New Generation Rollingstock

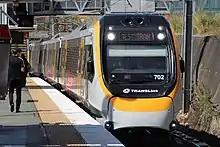
NGR 702 under test at Bowen Hills in March 2017

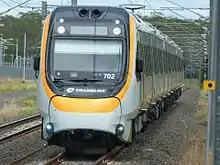
NGR 702 arriving at Wulkuraka in January 2017

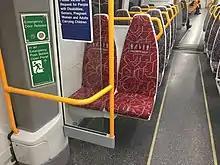
NGR 719 after the disability upgrade has been completed

In January 2014, the Queensland Government awarded a contract for 75 six-carriage electric multiple units to the Qtectic consortium of Aberdeen Asset Management, Bombardier Transportation, Itochu and John Laing under a 32-year public private partnership. The units were built in Savli, India. The units were Queensland Rail's first to be manufactured overseas instead of in Maryborough by Downer Rail (formerly Walkers). In February 2016, the first unit was delivered to the Port of Brisbane.